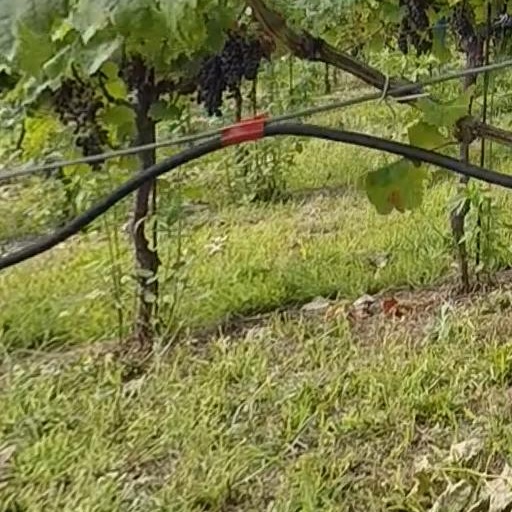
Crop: grape